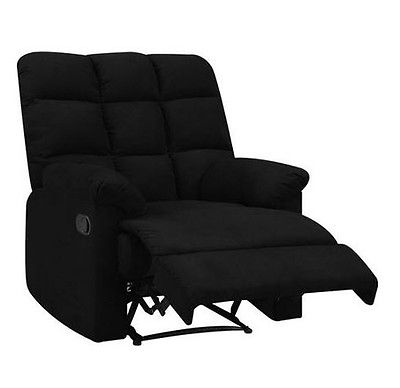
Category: sofa